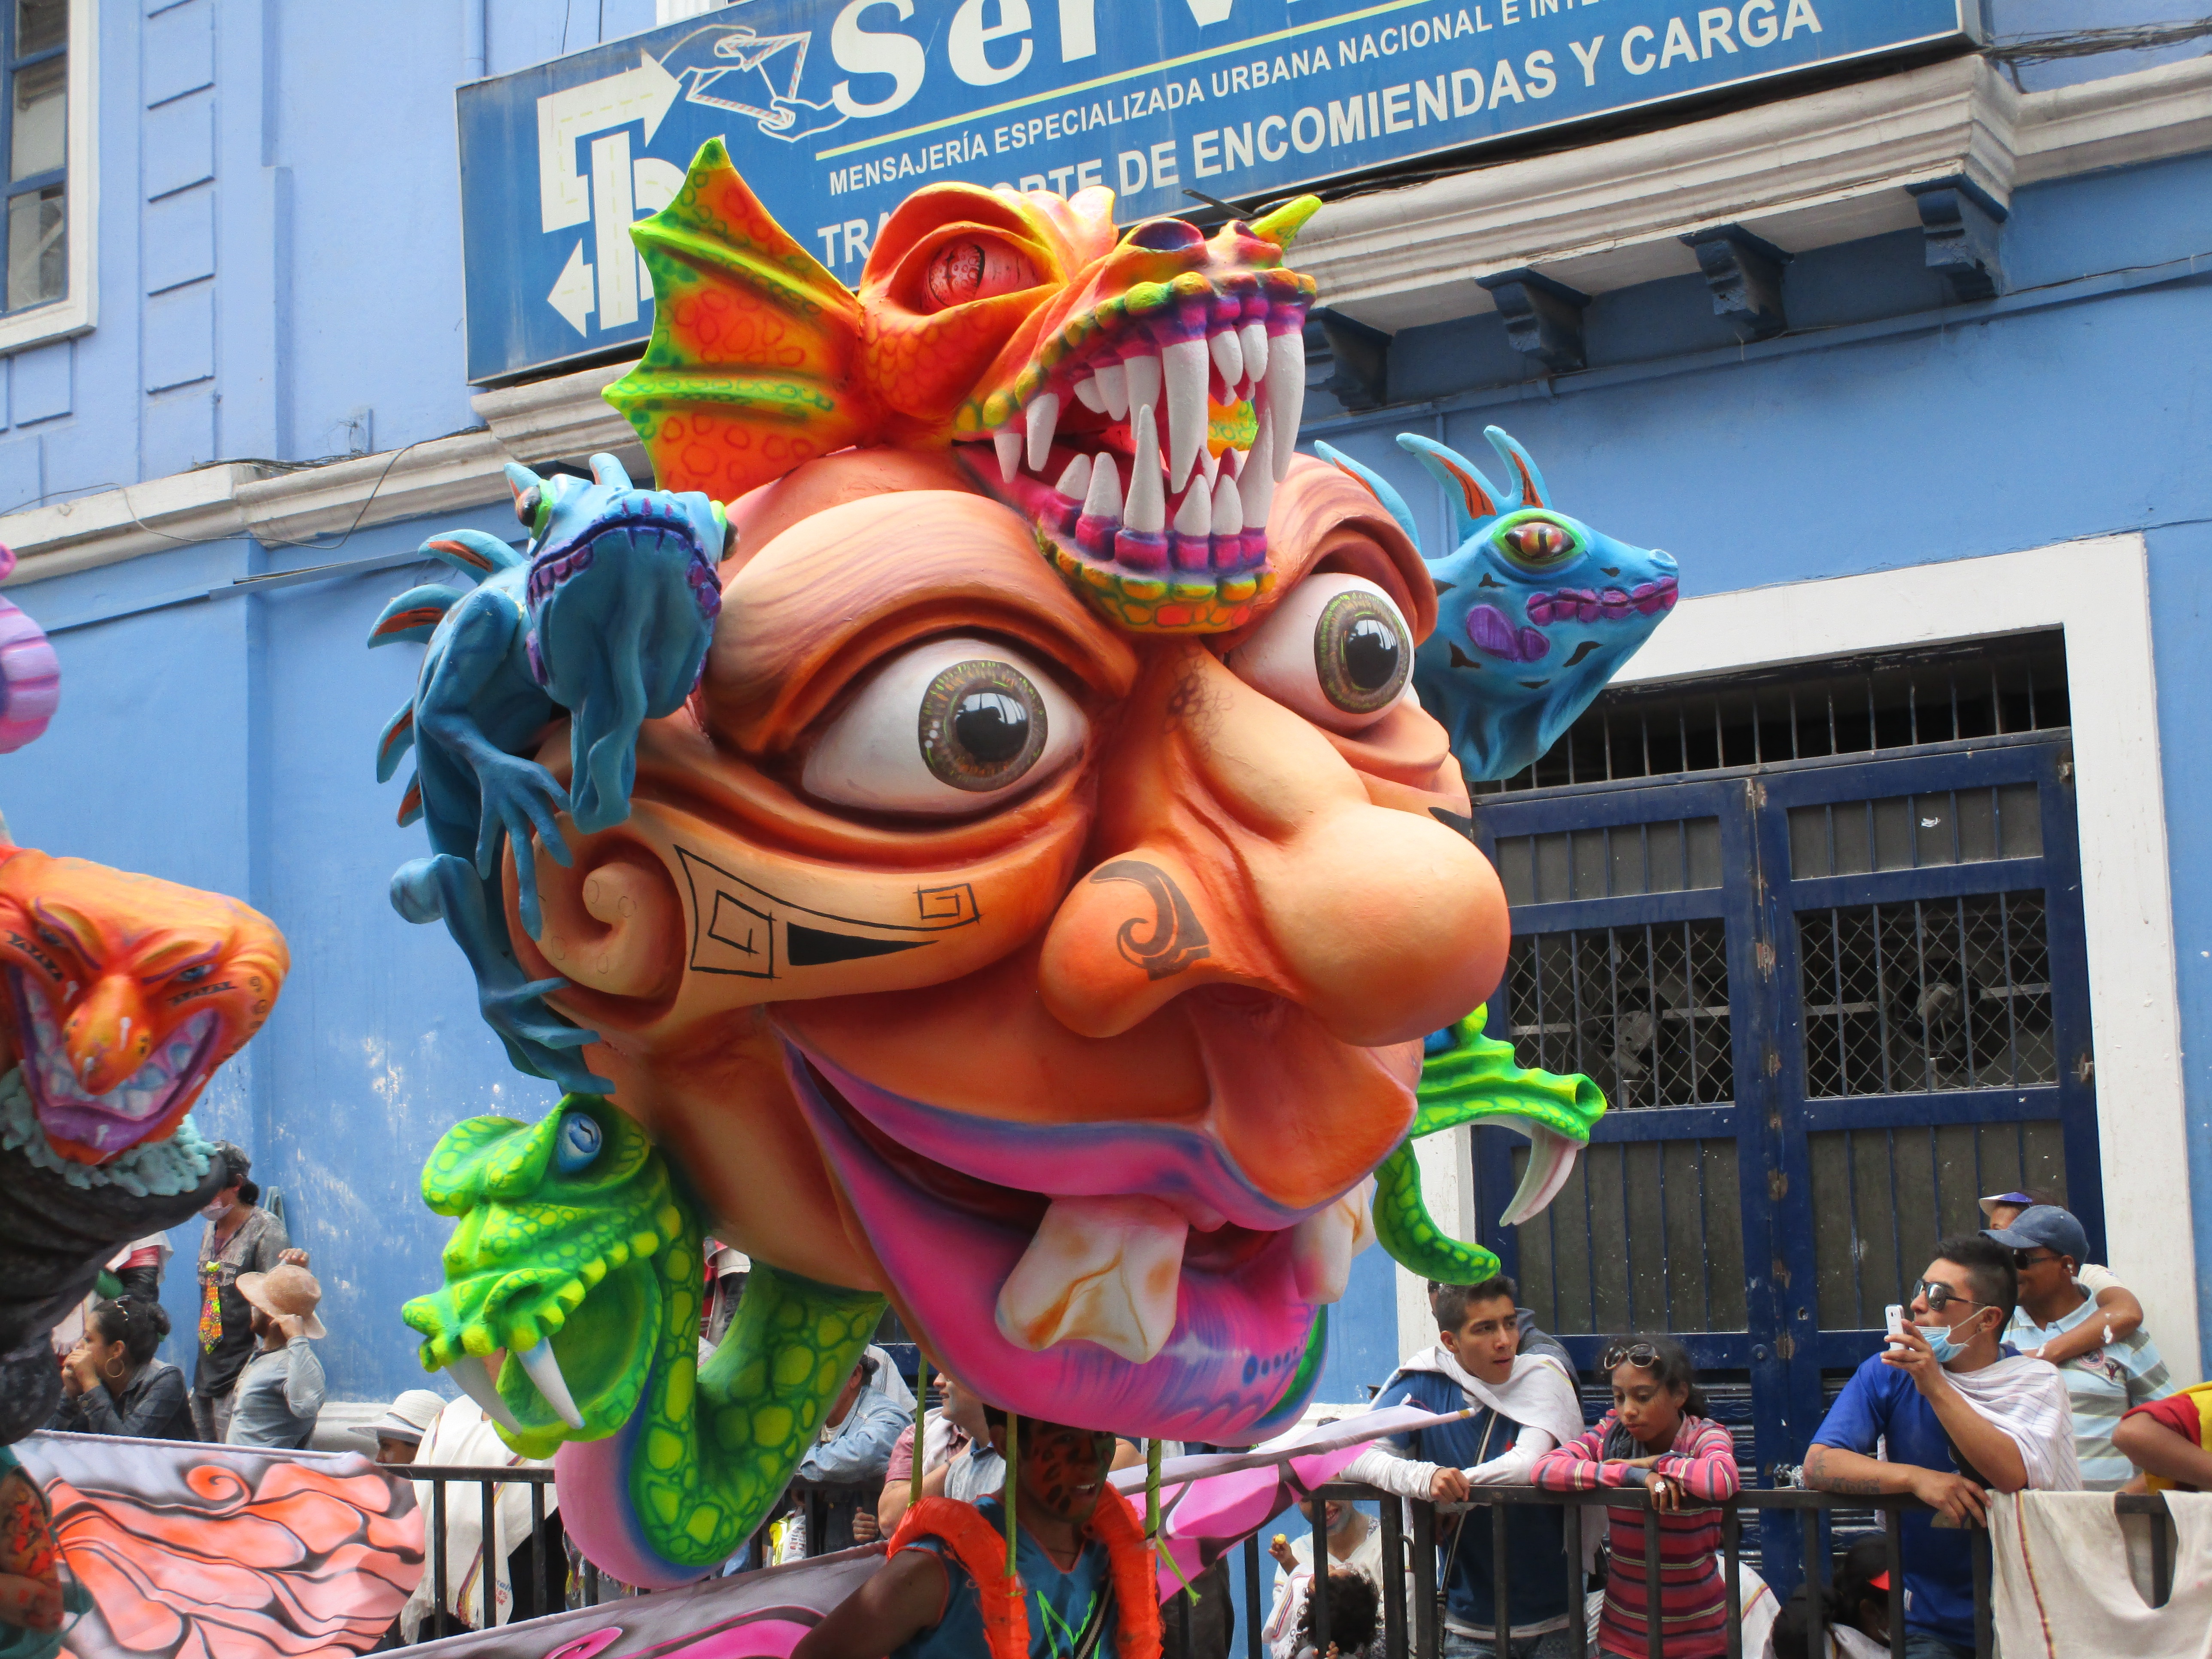
grass, carnival, amusement park, park, festival, mask, resort, event, fair